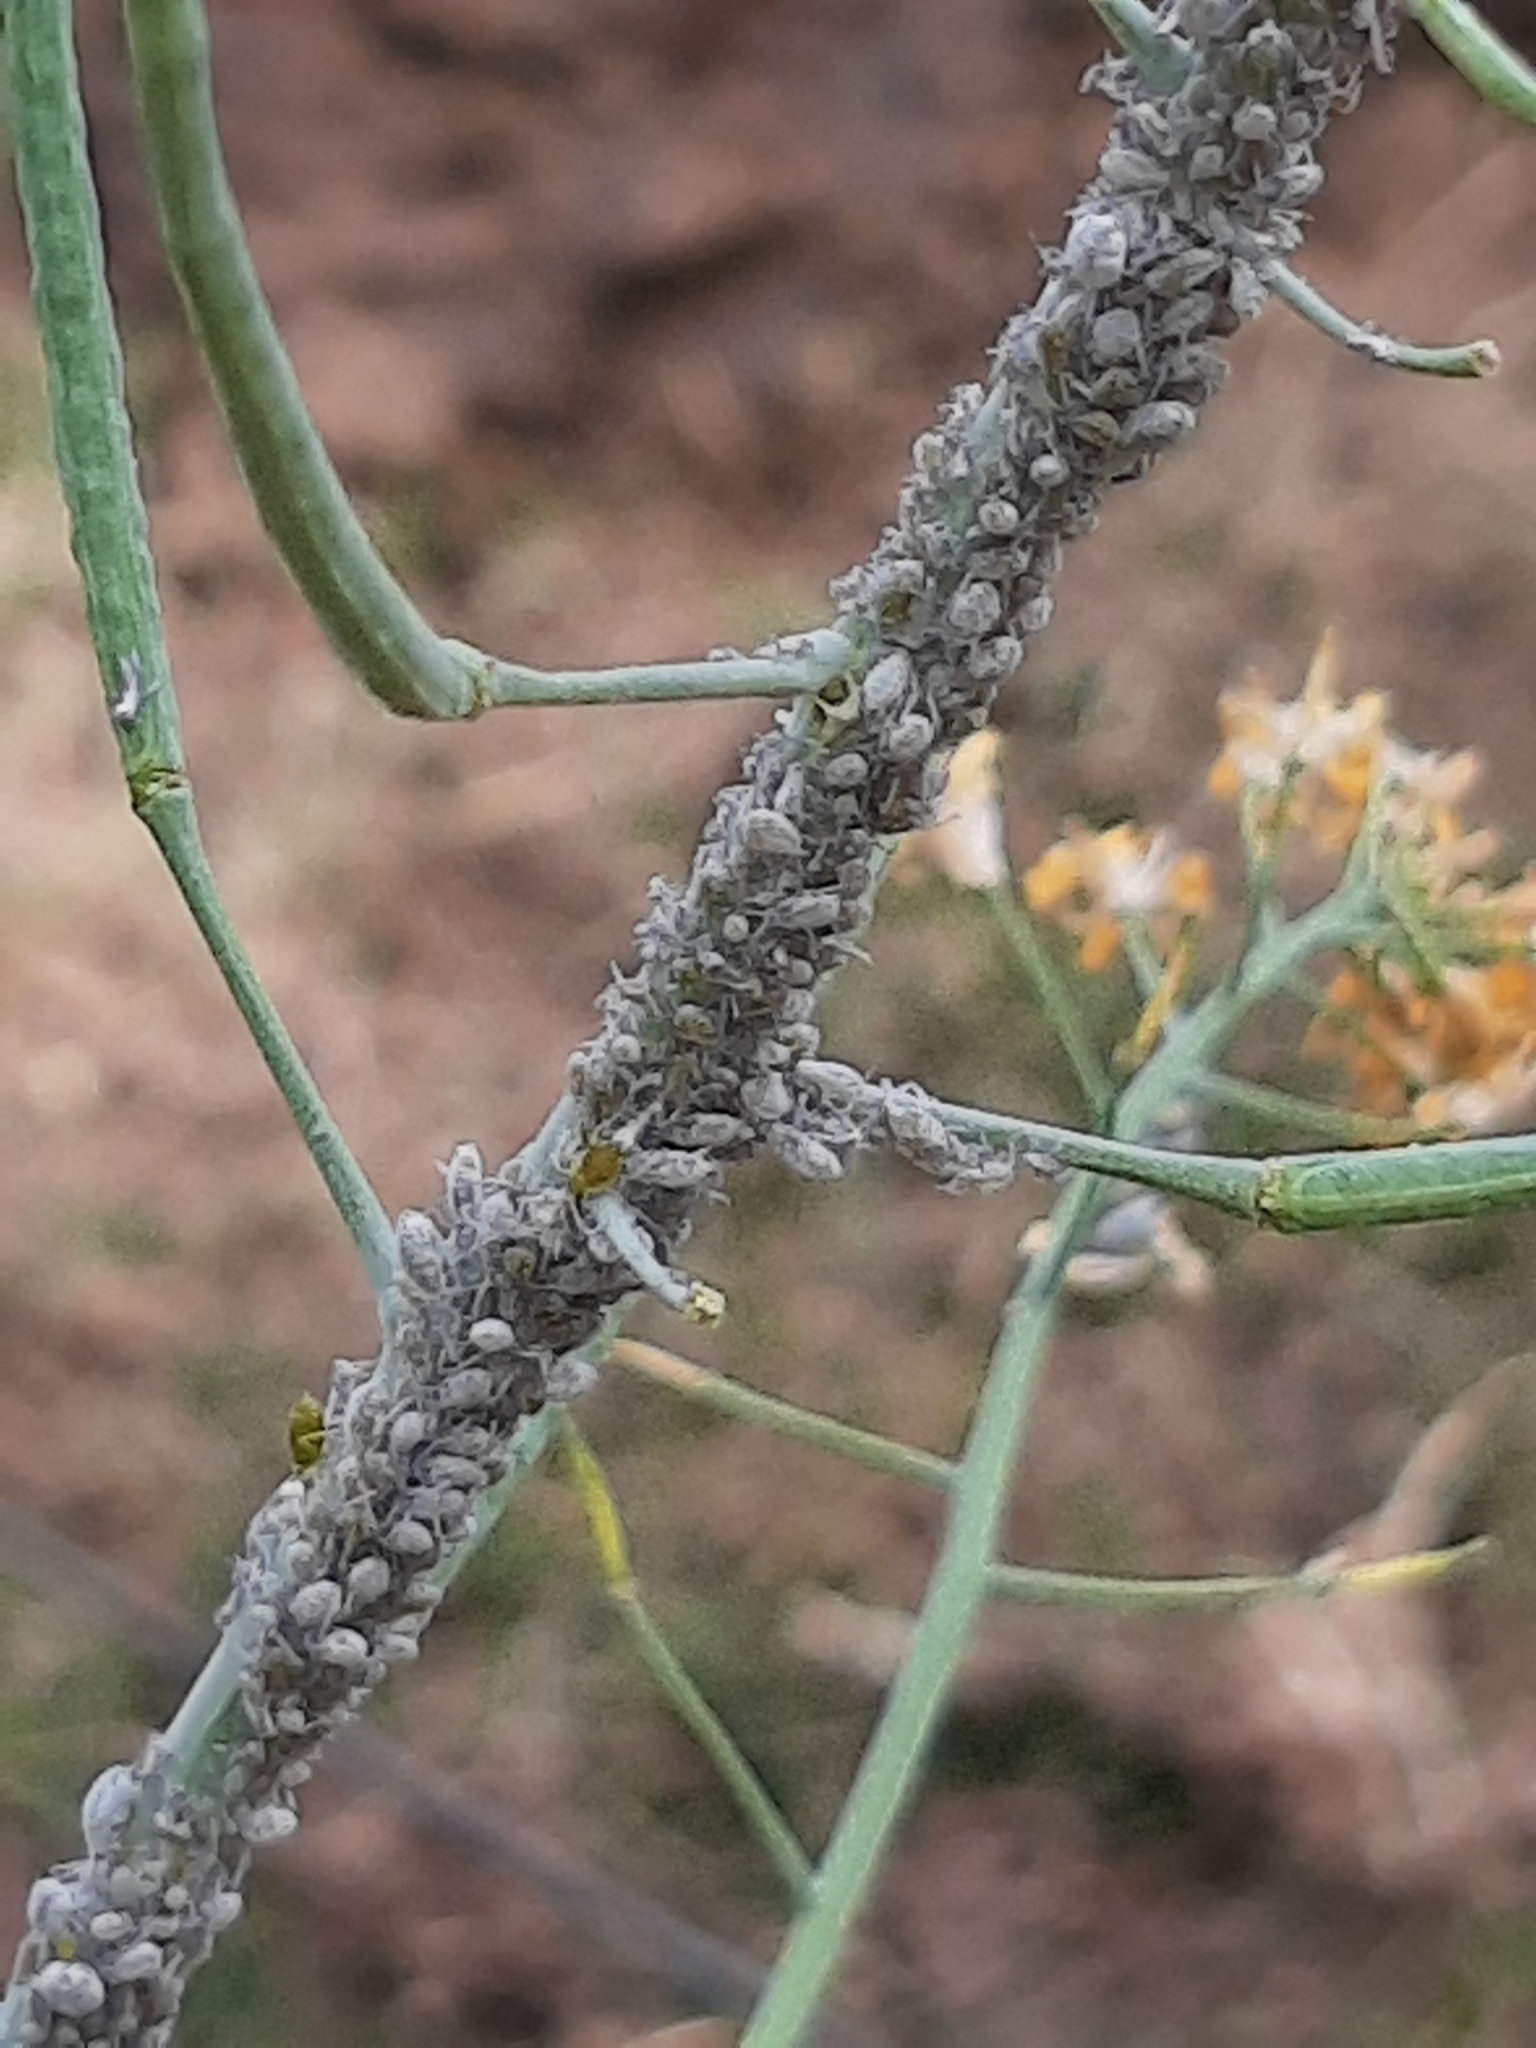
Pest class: cabbage_aphid